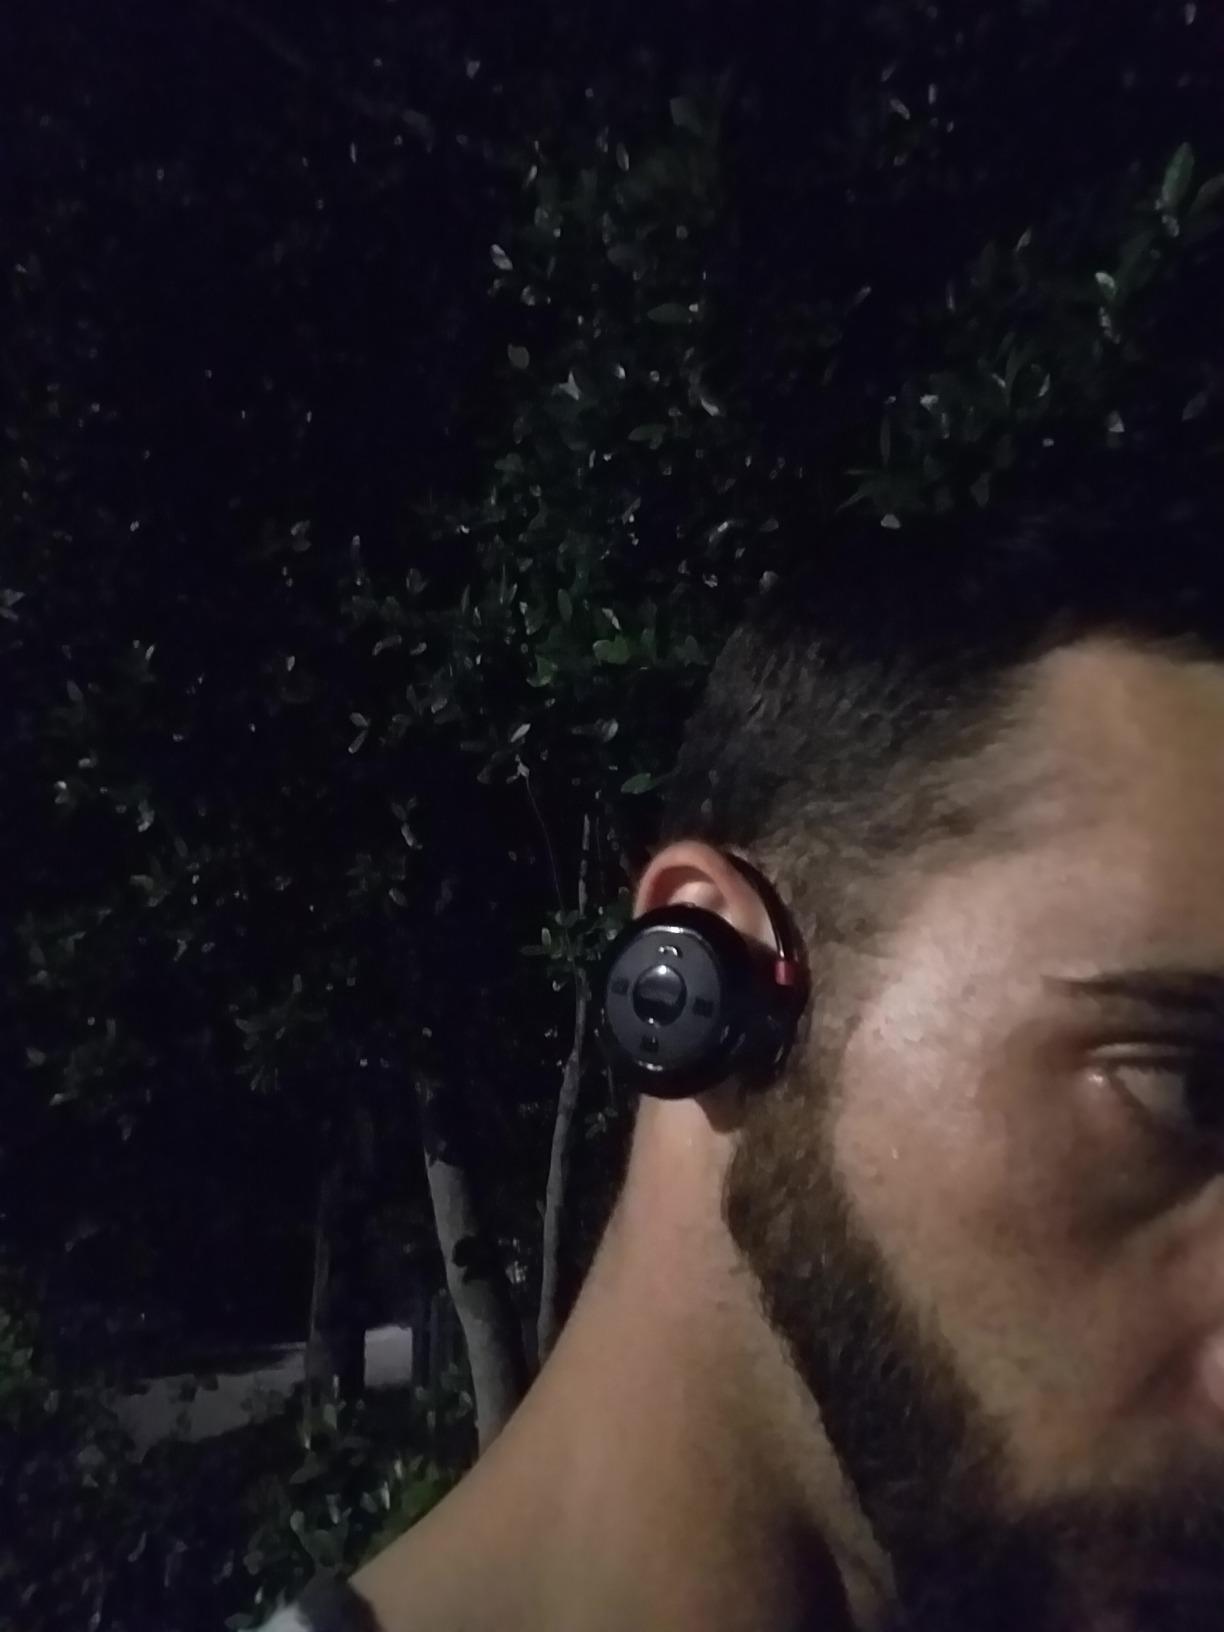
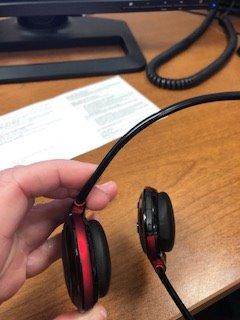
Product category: headphones
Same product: yes